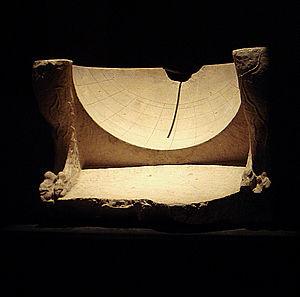
Exposition temporaire: Afghanistan
Un cadran antique est un cadran solaire qui était en usage dans l'Antiquité. Il était tracé suivant l'usage de l'époque en heures temporaires.
Aï Khanoum ou Ay Khanum est une cité antique située aujourd'hui dans le Nord-Est de l'Afghanistan, dans la province de Kondoz, près la frontière tadjike. Elle se situe au confluent du fleuve Amou-Daria et de la rivière Kokcha.
Le scaphé est un ancien type de cadran solaire, constitué d'un hémisphère concave, éventuellement tronqué.